2010 Ecuadorian crisis

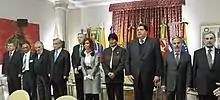
UNASUR Member States presidents and representatives at the Buenos Aires emergency summit. Juan Manuel Santos (Colombia) and Hugo Chávez (Venezuela) were in flight to Buenos Aires, and arrived hours later.

The Secretary General of UNASUR, Néstor Kirchner, said "South America cannot tolerate that corporative interests threaten and put pressure on democratically elected governments for fear of losing undue privileges". An emergency summit was held on the same night of the events, 30 September, in Buenos Aires, Argentina, attended by UNASUR member state Presidents Evo Morales, Sebastián Piñera, José Mujica, Juan Manuel Santos, Hugo Chávez, Alan García, and host (in the absence of the President Pro-Tempore Correa) Cristina Kirchner, along with representatives of Brazil, Paraguay, Guyana and Suriname. There were two notable absentees: Luiz Inácio Lula da Silva did not attend because of the impending Brazilian general elections; and Fernando Lugo was absent because he was undertaking chemotherapy.